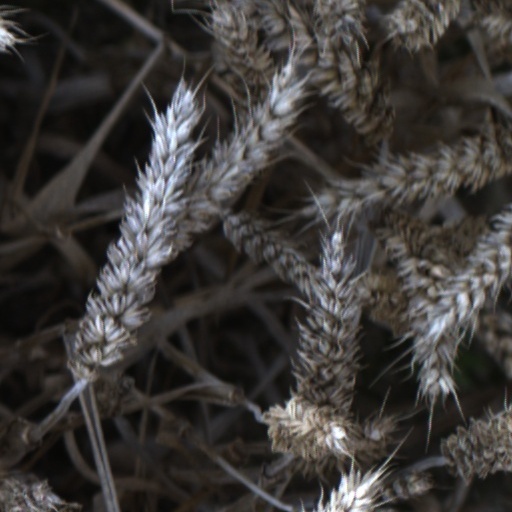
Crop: wheat